Answer in natural language. Considering the relative positions, where is Doorway (marked A) with respect to dark brown wooden dresser with six drawers (marked B)? Choose between the following options: left or right
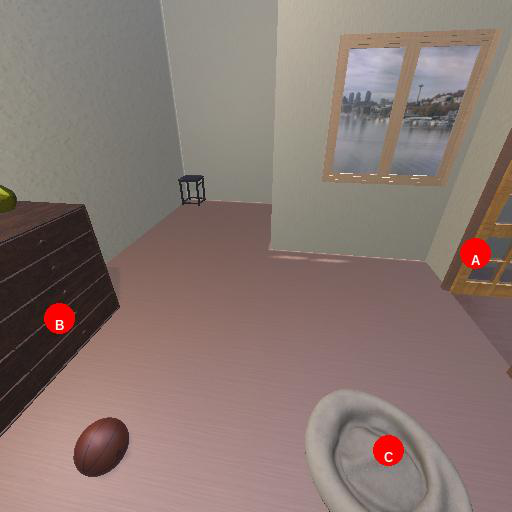
<answer>right</answer>